Pearl Beach, St. Clair County, Michigan

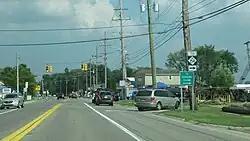
Looking east along M-29 toward the ferry service to Harsens Island and M-154

According to the U.S. Census Bureau, the CDP has a total area of , of which is land and (14.87%) is water.